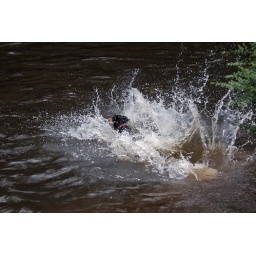
dog jumps in water